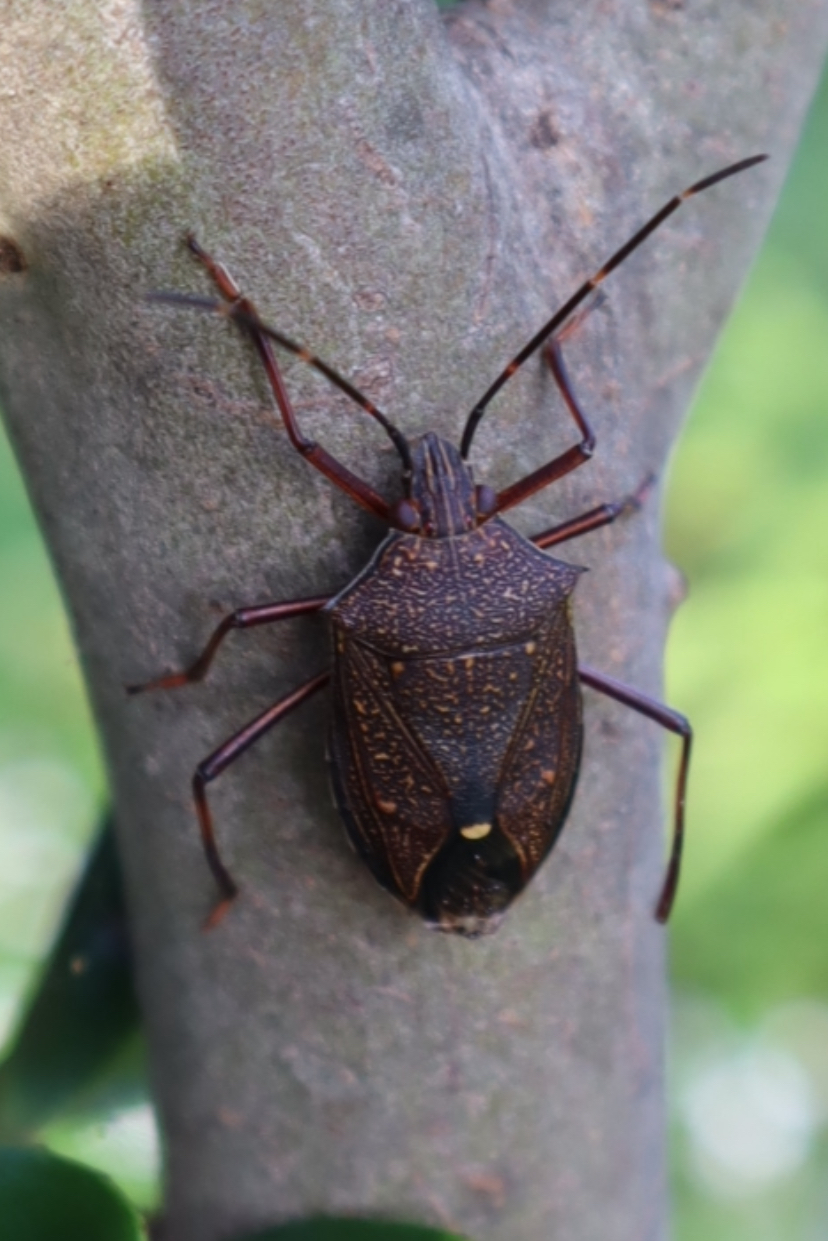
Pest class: stink_bug